Coventry Cross of Nails

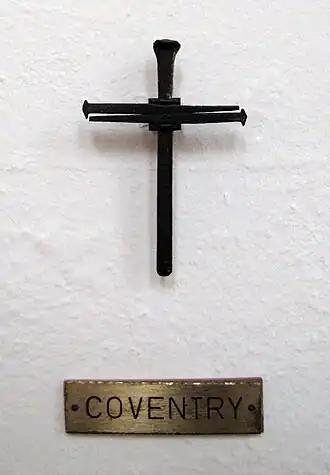
Coventry Cross of Nails at St. Nikolai, Kiel

A Coventry Cross of Nails (in German, "Nagelkreuz von Coventry") is a Christian cross made from iron nails, employed as a symbol of peace and reconciliation. The original version was made from three large medieval nails salvaged from the Coventry Cathedral after the building was severely damaged by German bombs on 14 November 1940, during the Second World War. In the following decades, several hundred crosses have been given as gifts to various organisations, including churches, prisons and schools. The form of the cross echoes the crucifixion of Christ, and the nails with which Christ was affixed to the cross according to some accounts.